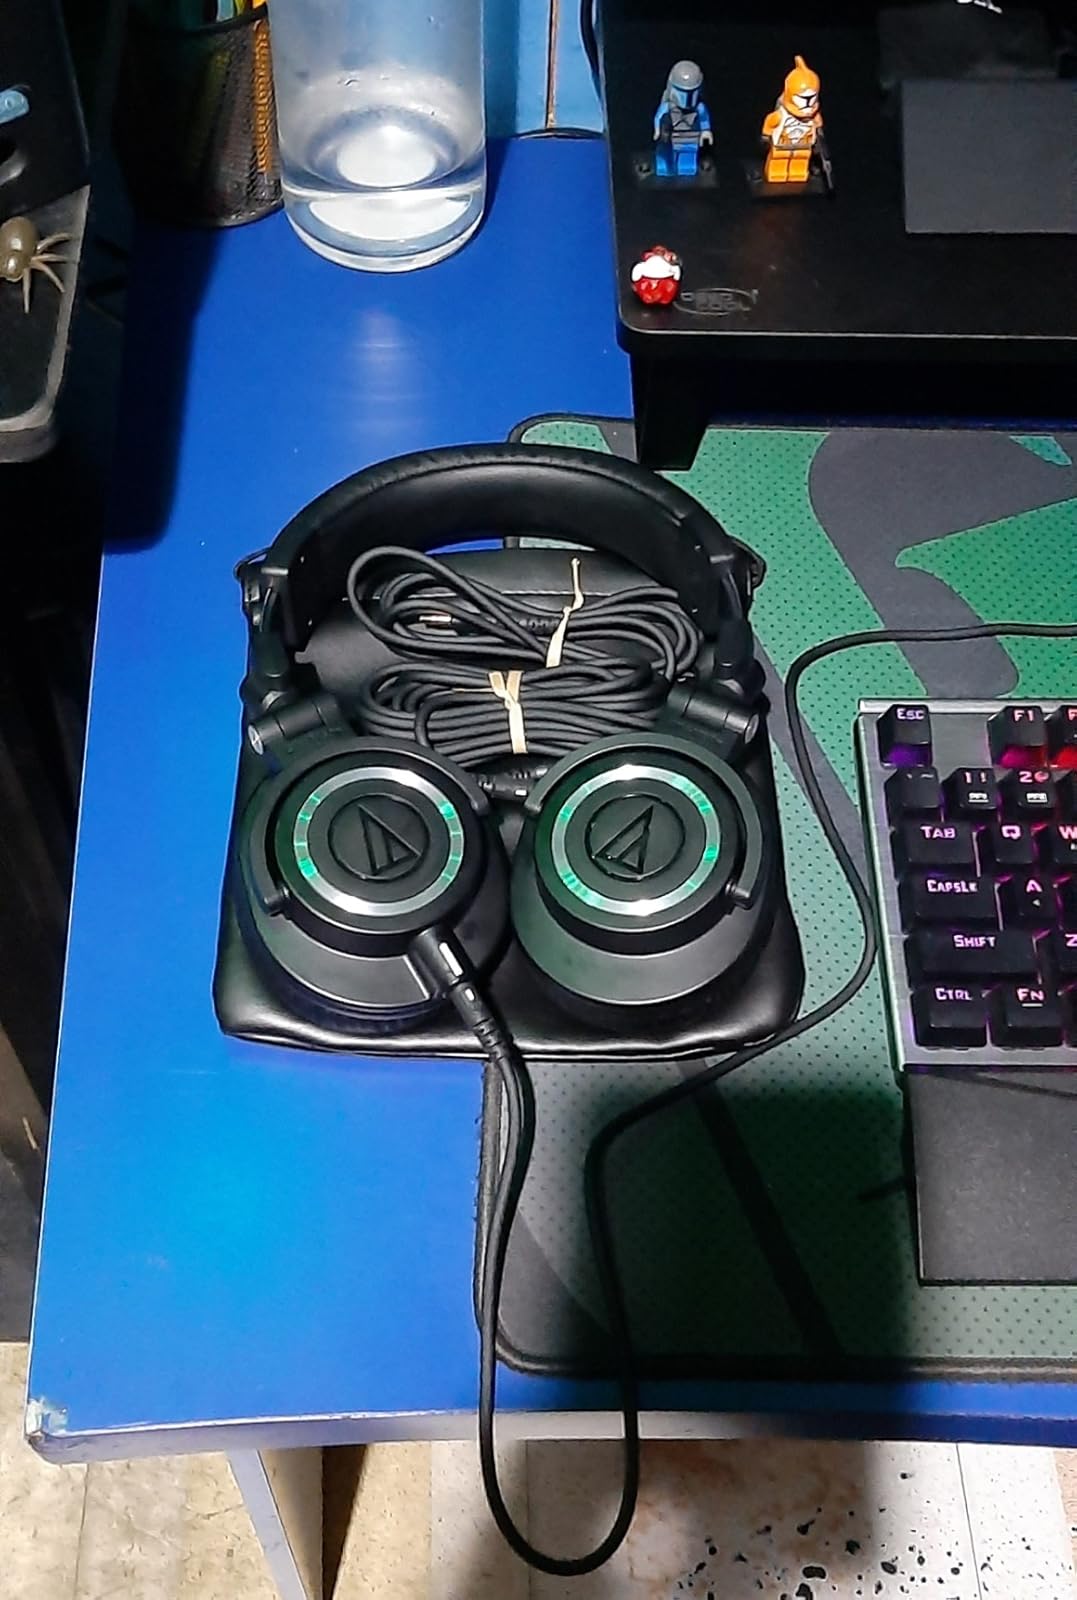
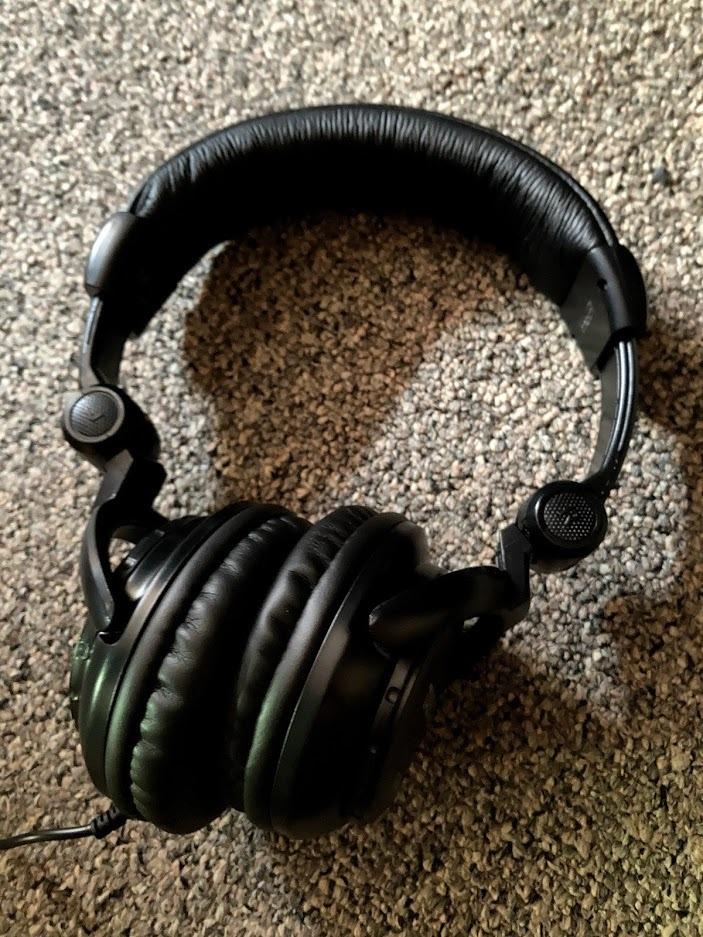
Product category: headphones
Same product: no